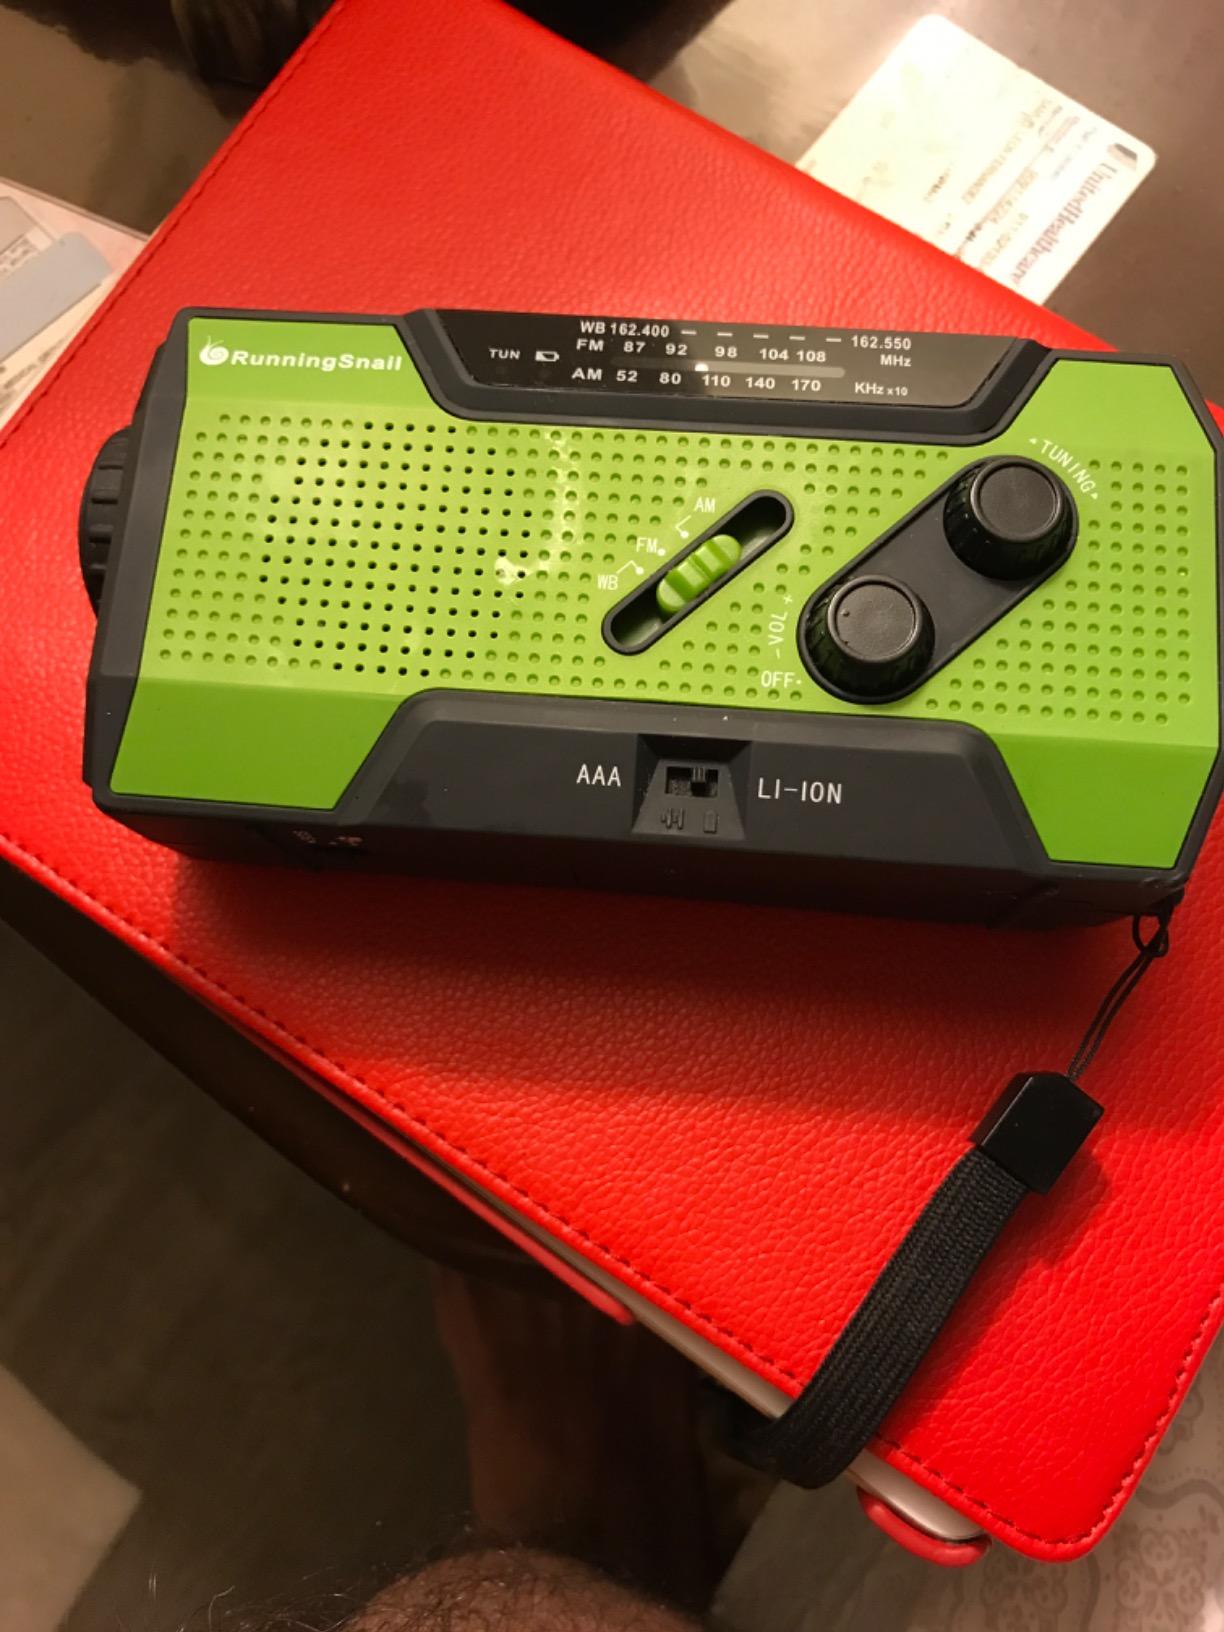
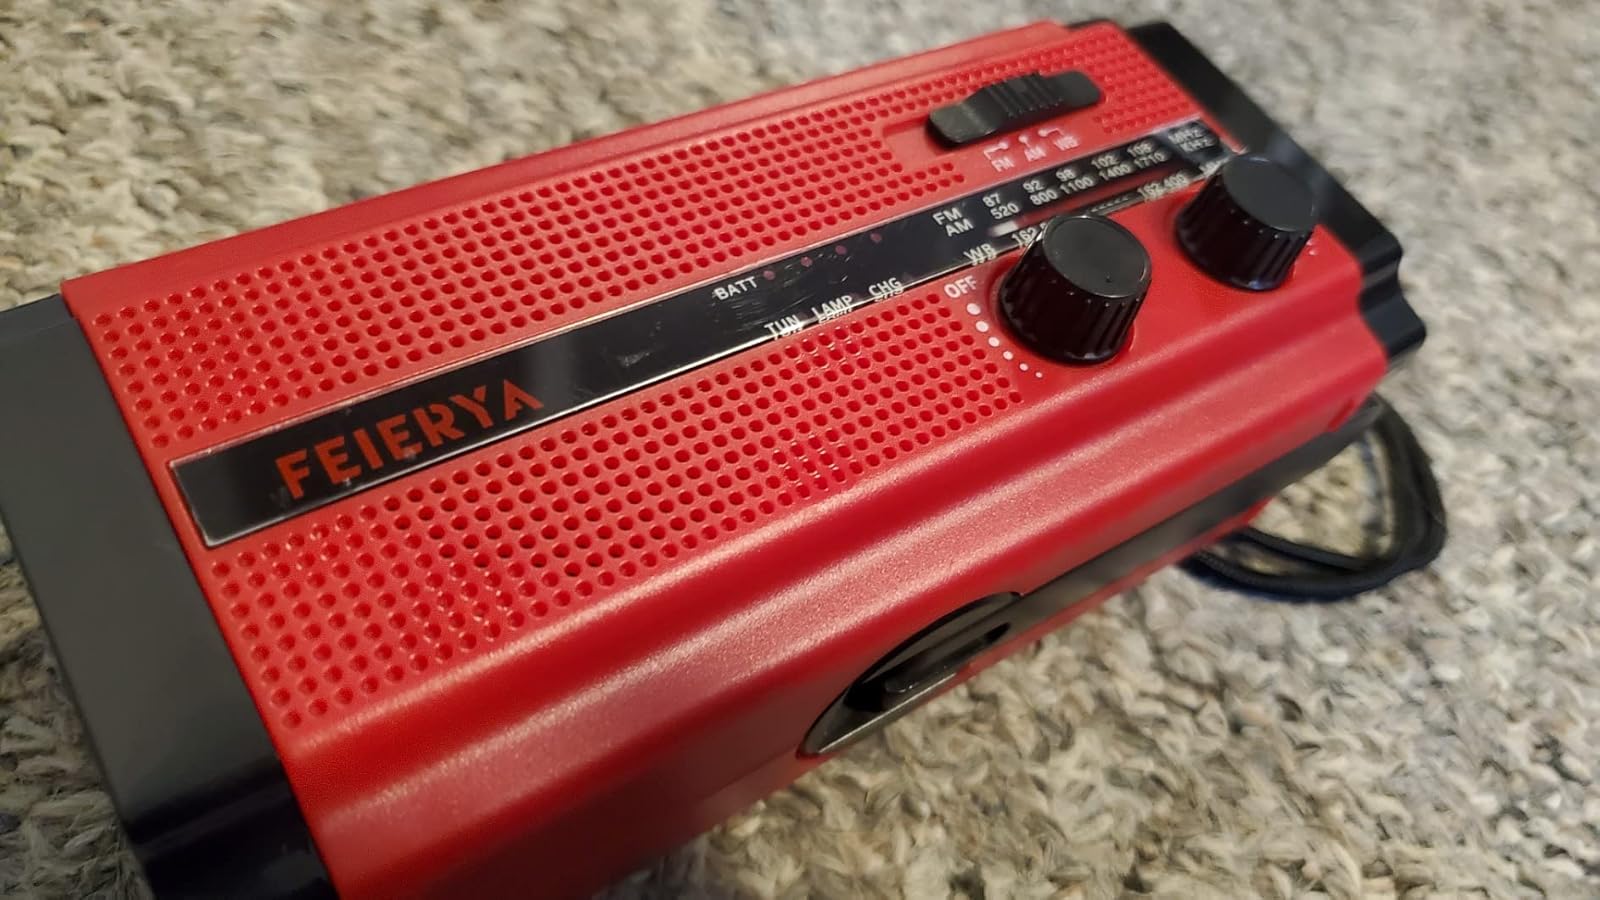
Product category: radio
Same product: no